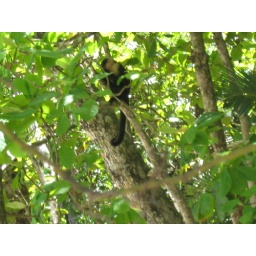
Another monkey in tree near Beach 3 - we had a few that day